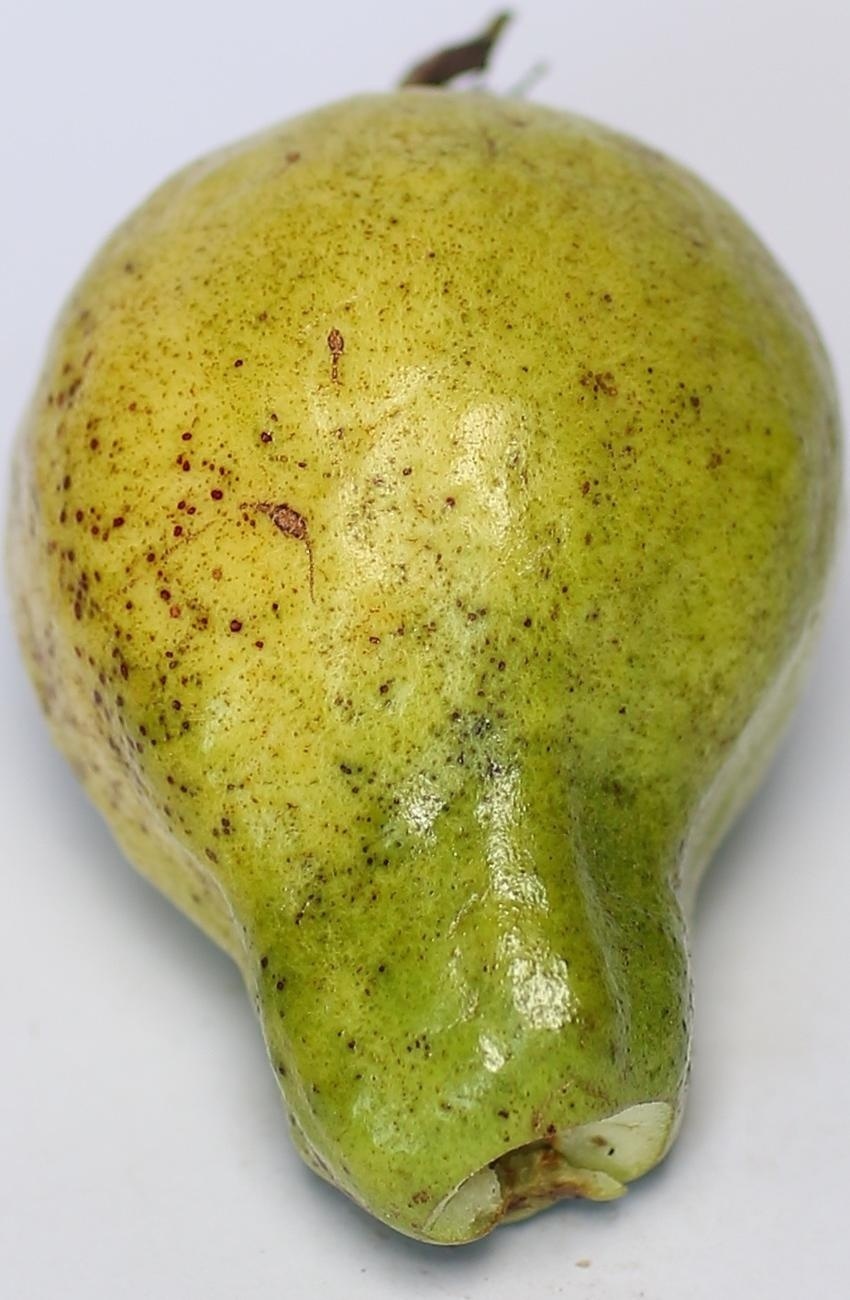
Maturity: mature-green
Variety: local-sindhi